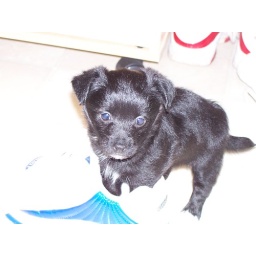
My baby girl who rat poison in the dog food stole from me.